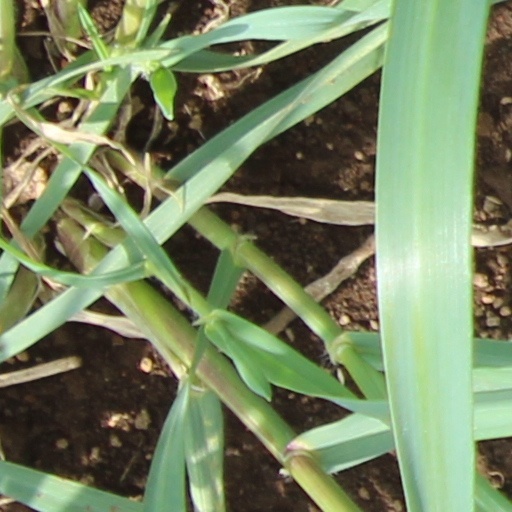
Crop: wheat